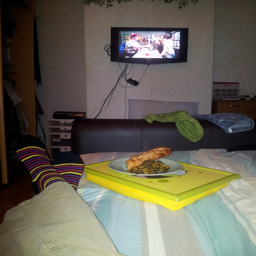
A television and a person with food on a bed.
A person's feet rest near a tray of food on the bed.
A person laying on a bed with a tray of food.
The person is laying down watching television while eating.
A large screen television hangs on a wall in a room with a bed with a striped blanket and two stripped socked feet are on the bed.